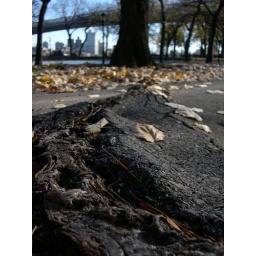
tree roots in the park under the manhattan bridge